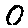
Label: 0